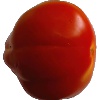
Label: Tomato 1